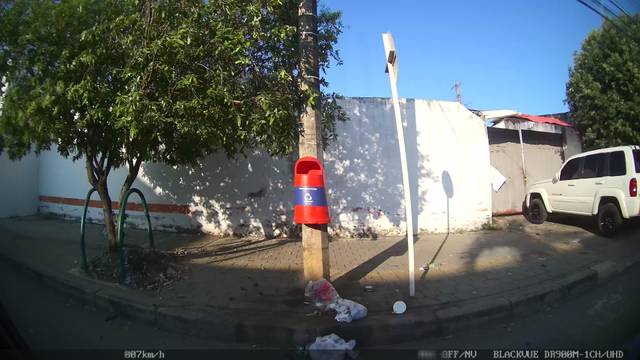
Region: Colombia
Coordinates: 8.753, -75.889